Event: Nepal Earthquake
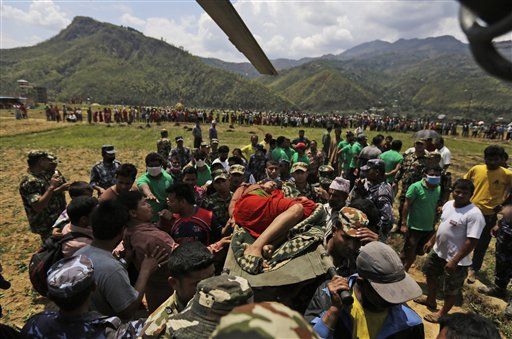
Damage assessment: no_damage